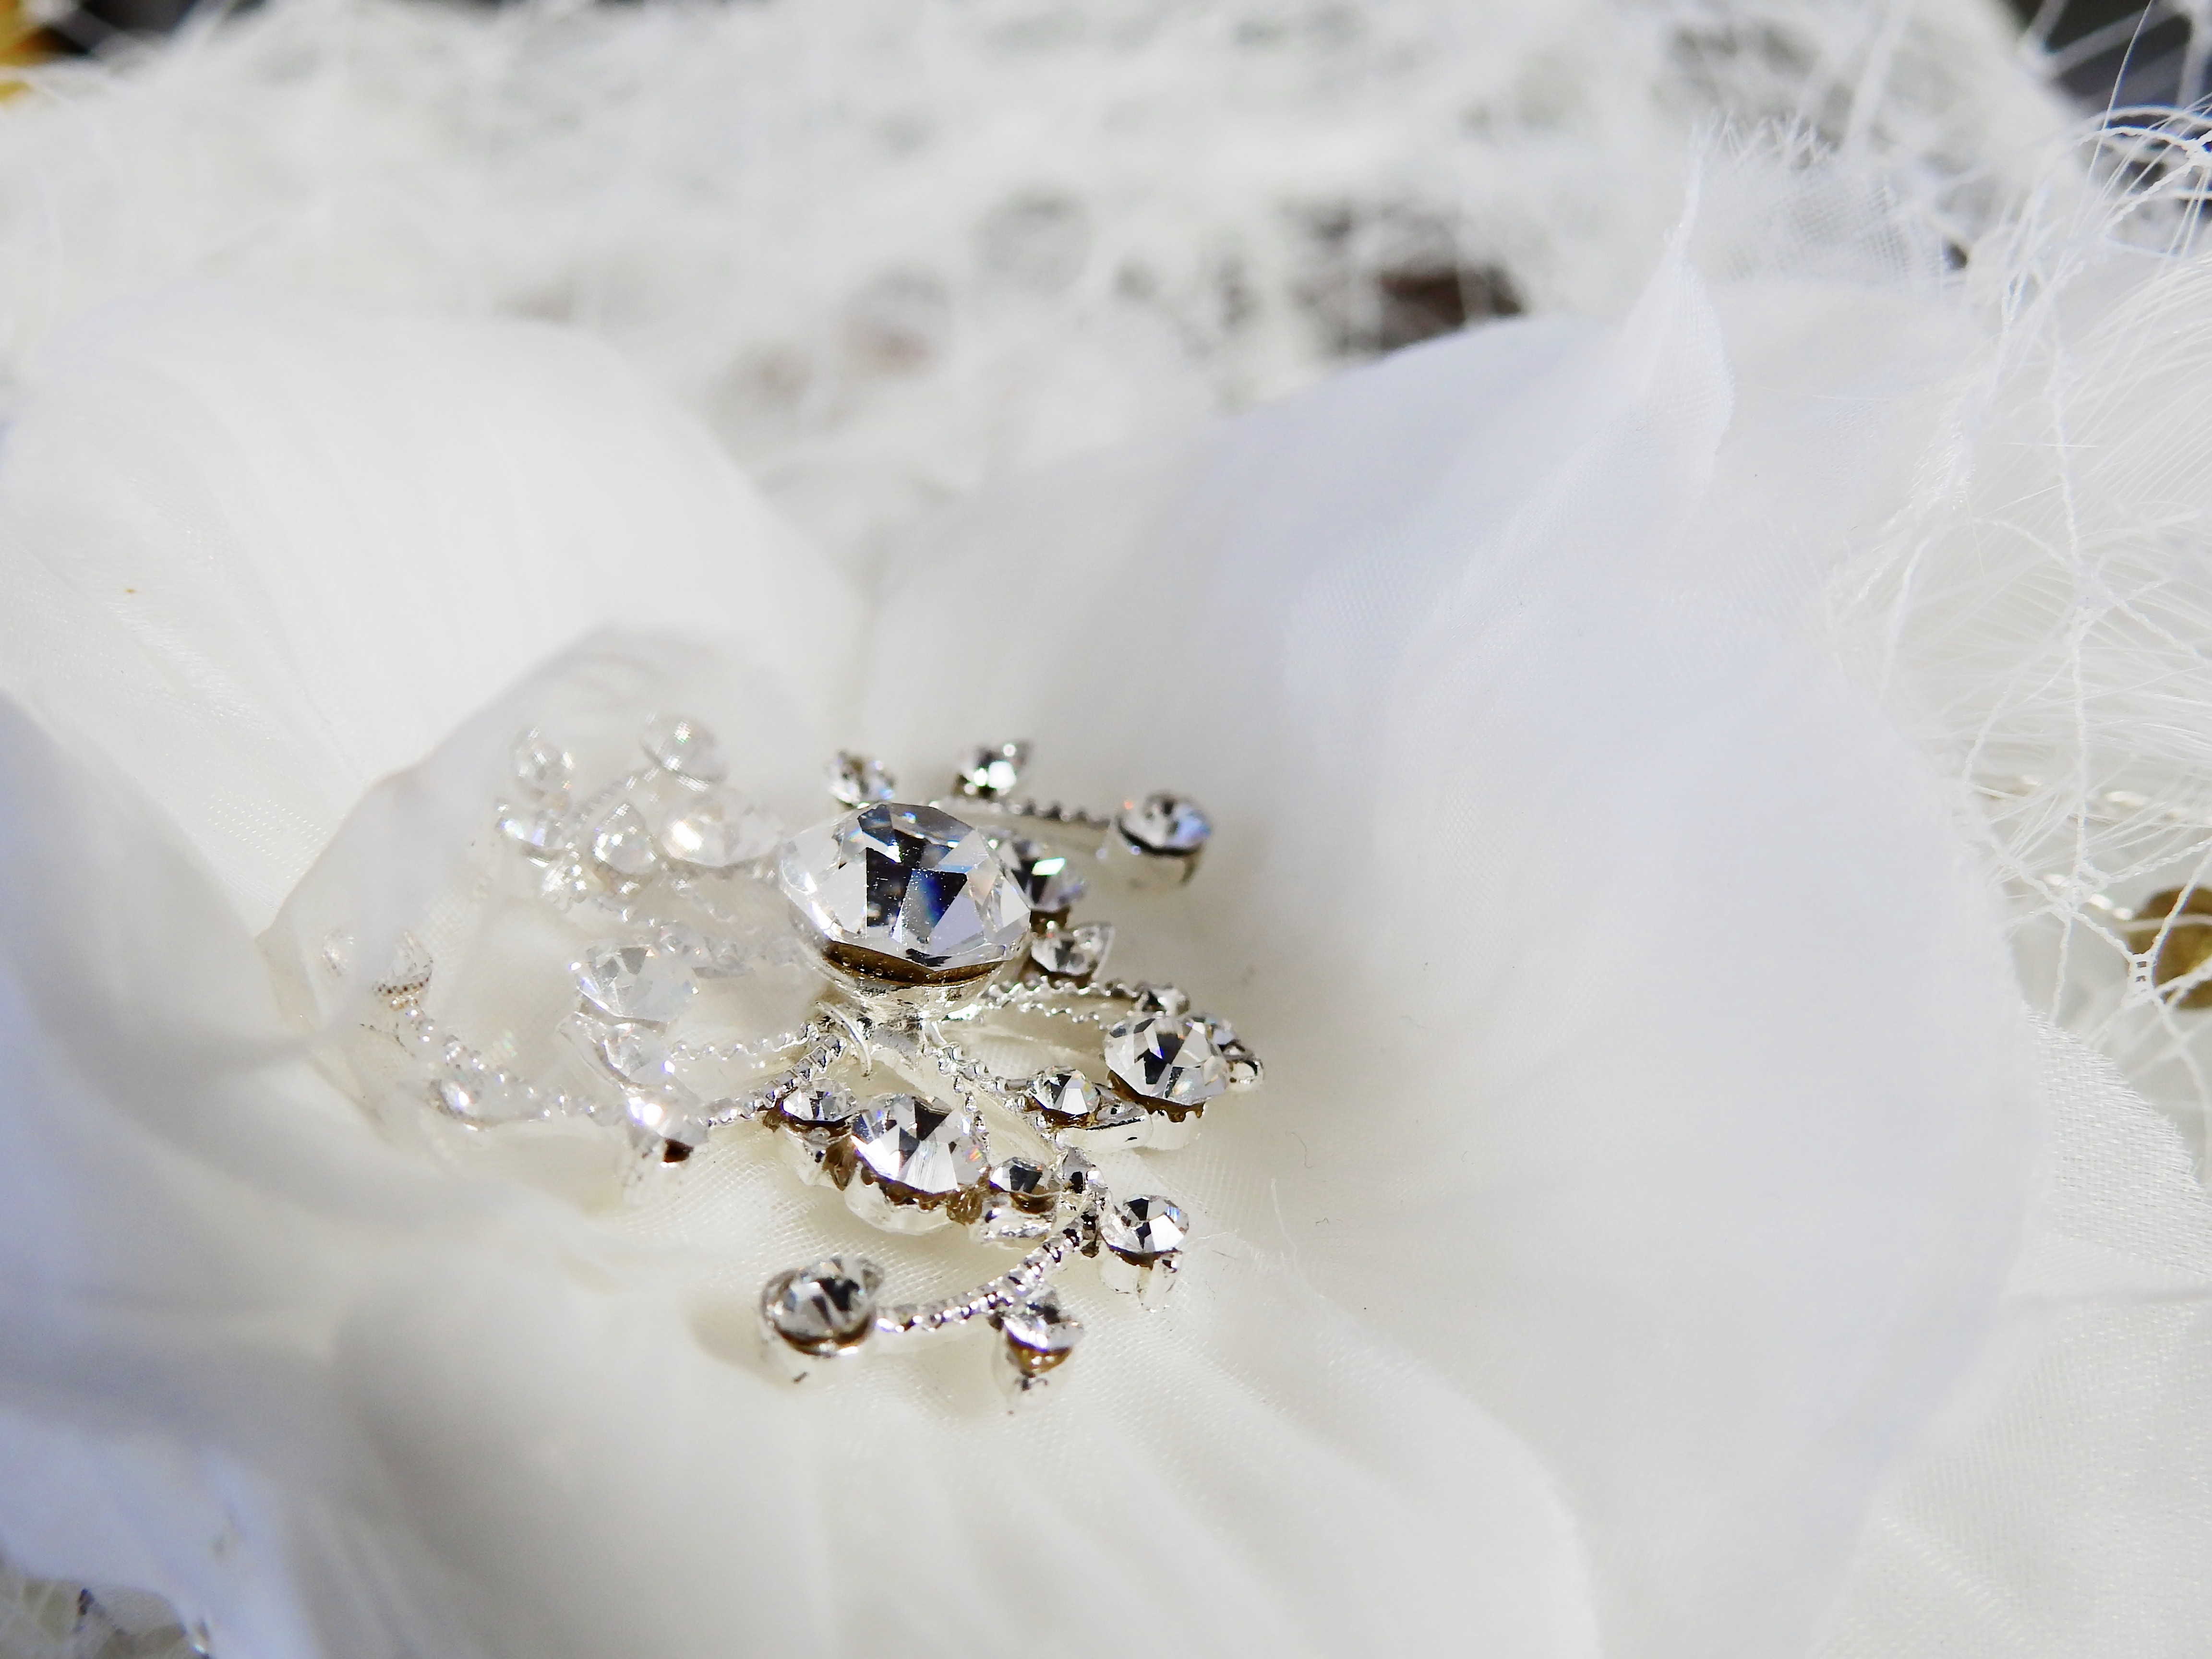
blossom, white, flower, petal, bloom, decoration, wedding, material, map, ornament, deco, jewellery, background, decorative, postcard, diamond, veil, marry, invitation, fashion accessory, headpiece, hair accessory, invitation card